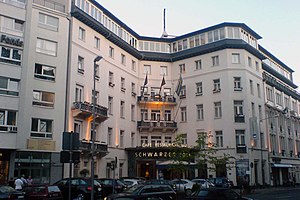
Schwarzer Bock
Hotel Schwarzer Bock, beliggende på Kranzplatz i Wiesbaden, er et af Tysklands fineste luksushoteller.